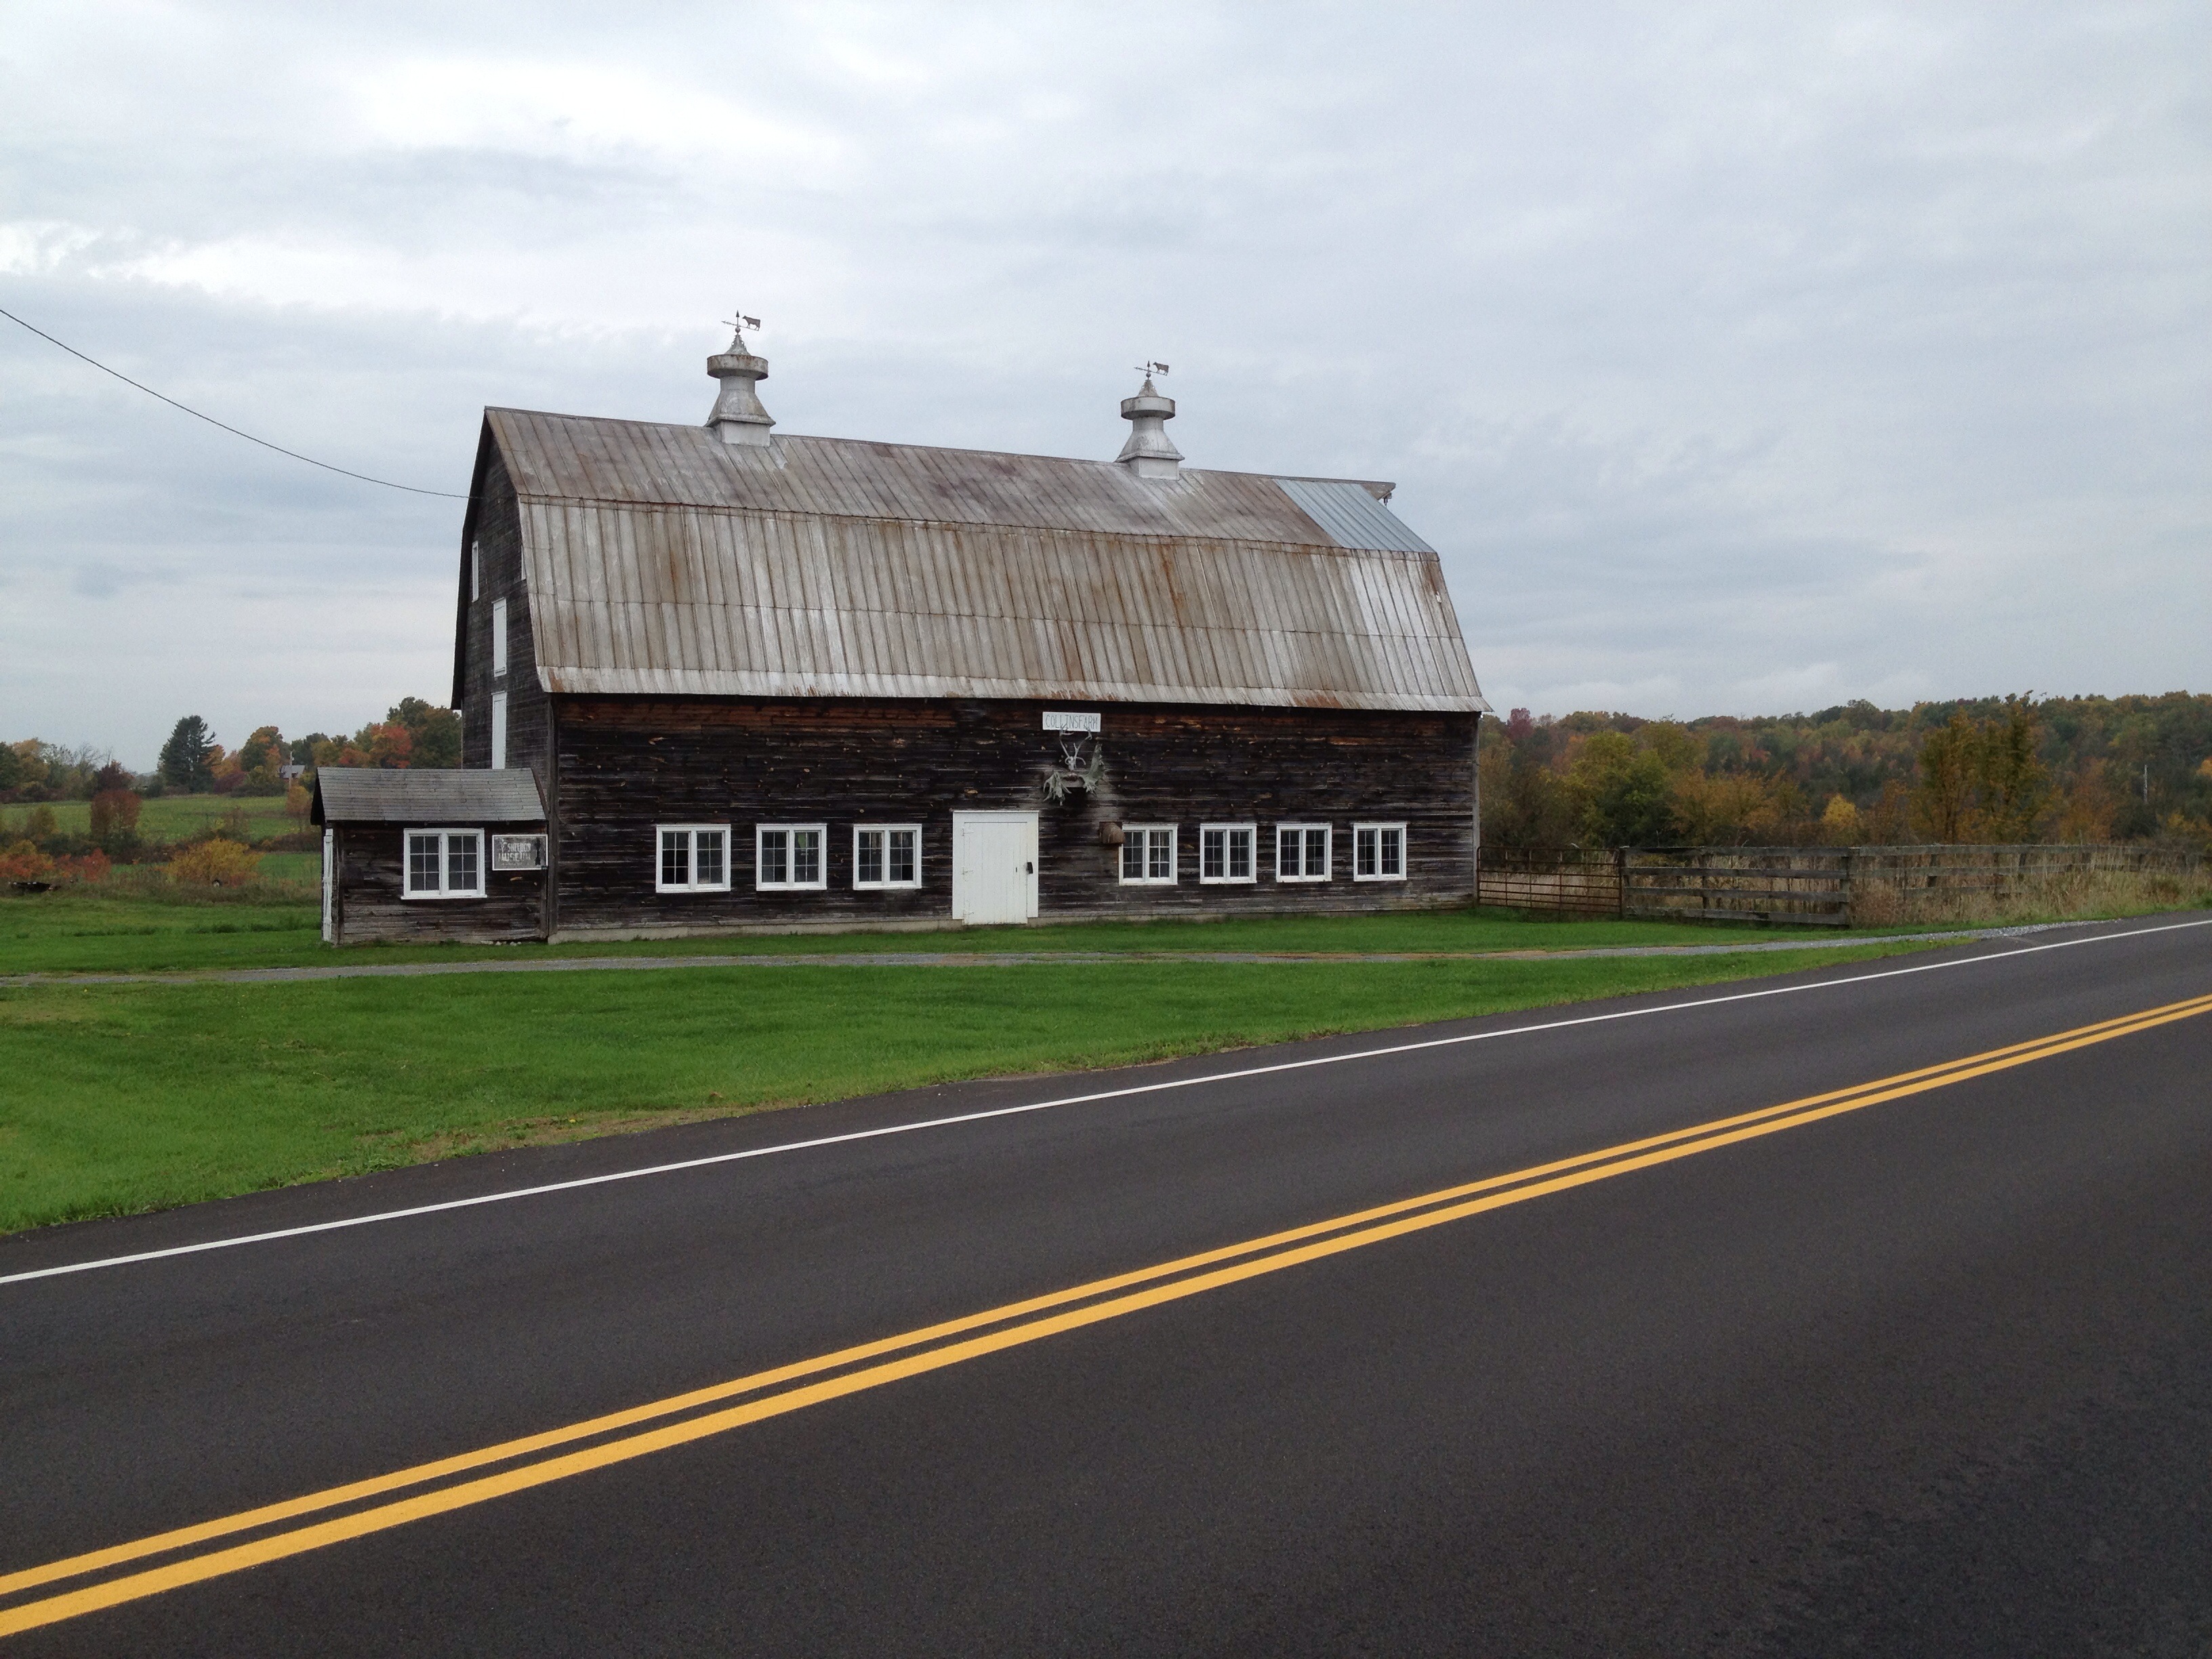
road, highway, asphalt, transport, lane, infrastructure, race track, controlled access highway